Ringmore

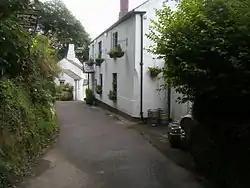
The Journey's End inn

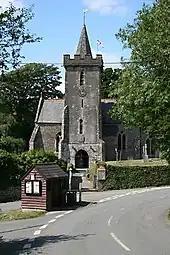
Parish Church of All Hallows

Ringmore is a village and civil parish in the South Hams district, on the coast of Devon, England. The population taken at the 2011 census was 208.